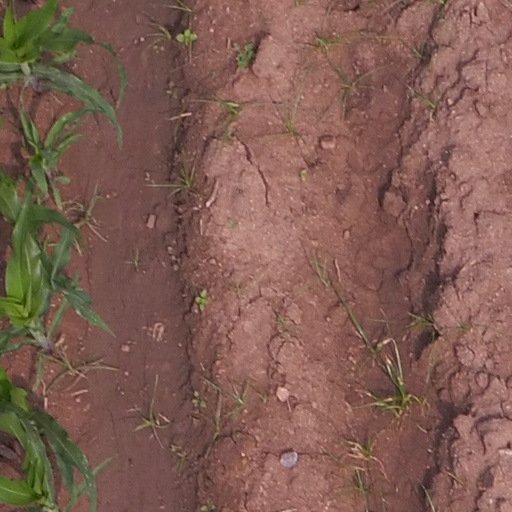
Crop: maize; corn